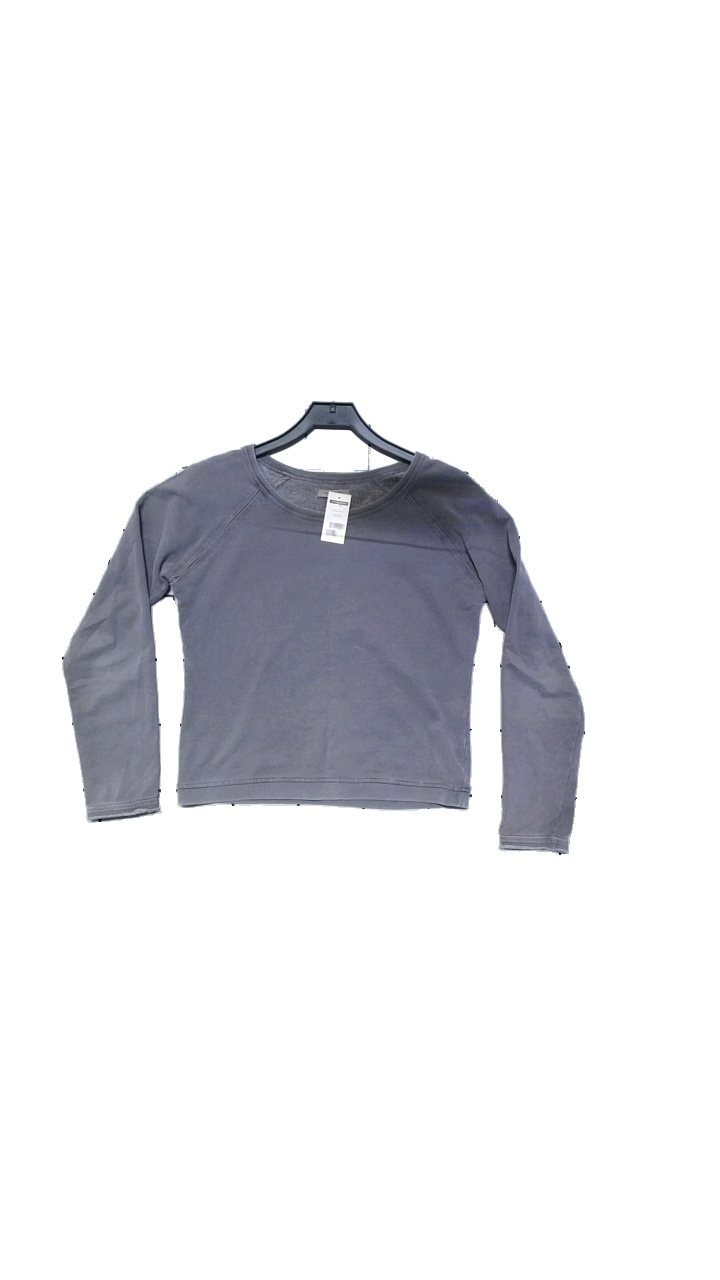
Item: Skirt (Ladies)
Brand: Hunkydory
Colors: Grey, White
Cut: Regular
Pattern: Logo print
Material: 80% cotton, 20%  polyester
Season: All
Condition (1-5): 3
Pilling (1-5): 3
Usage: Reuse
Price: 100-150